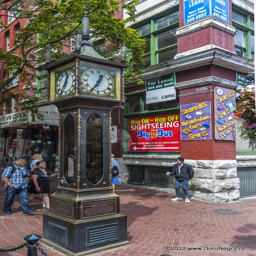
the steam - powered clock , the most famous landmark